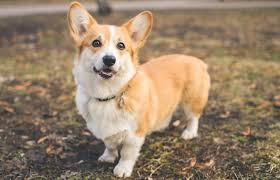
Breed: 205-n000029-Pembroke